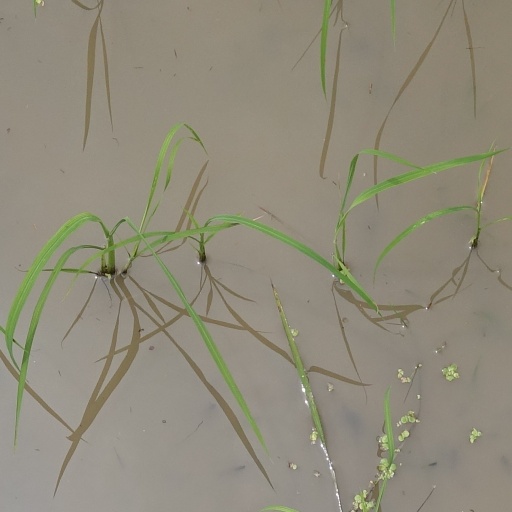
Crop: rice